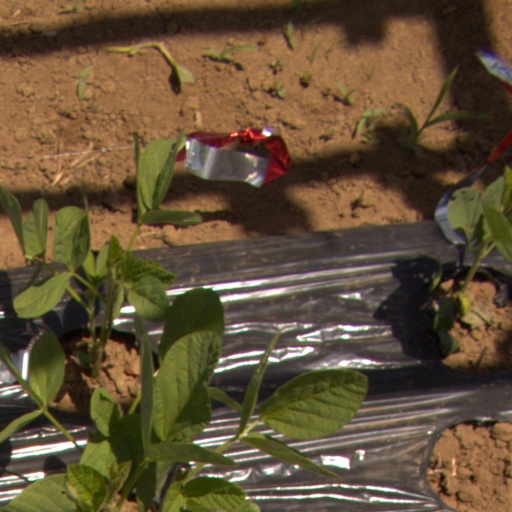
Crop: Jerusalem artichoke